Conquest of the Khanate of Sibir

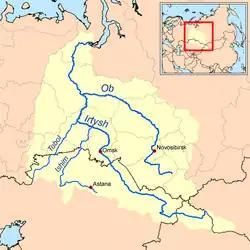
The area between the Tobol and Ob is part of the Irtysh. The Tura and Tavda Rivers flow into the Tobol.

The middle Urals at the latitude of Perm are fairly low and easy to cross. The area was inhabited by the Voguls (Mansi) and, north of Tobolsk, the Ostyaks (Khanty people). At some date a group of Siberian Tatars established the Khanate of Sibir and formed a military ruling class over a non-Muslim population. These 'Tatars' were partly Turko-Mongol Muslims from further south and partly local converts to Islam. Two clans contended for power. The Shaybanids were descendants of Genghis Khan. The Taibugids were probably of local origin. In 1563 Kuchum, a Shaybanid, defeated his Taibugid opponent and seized the throne. Before 1571 the Khanate paid limited tribute to Moscow.